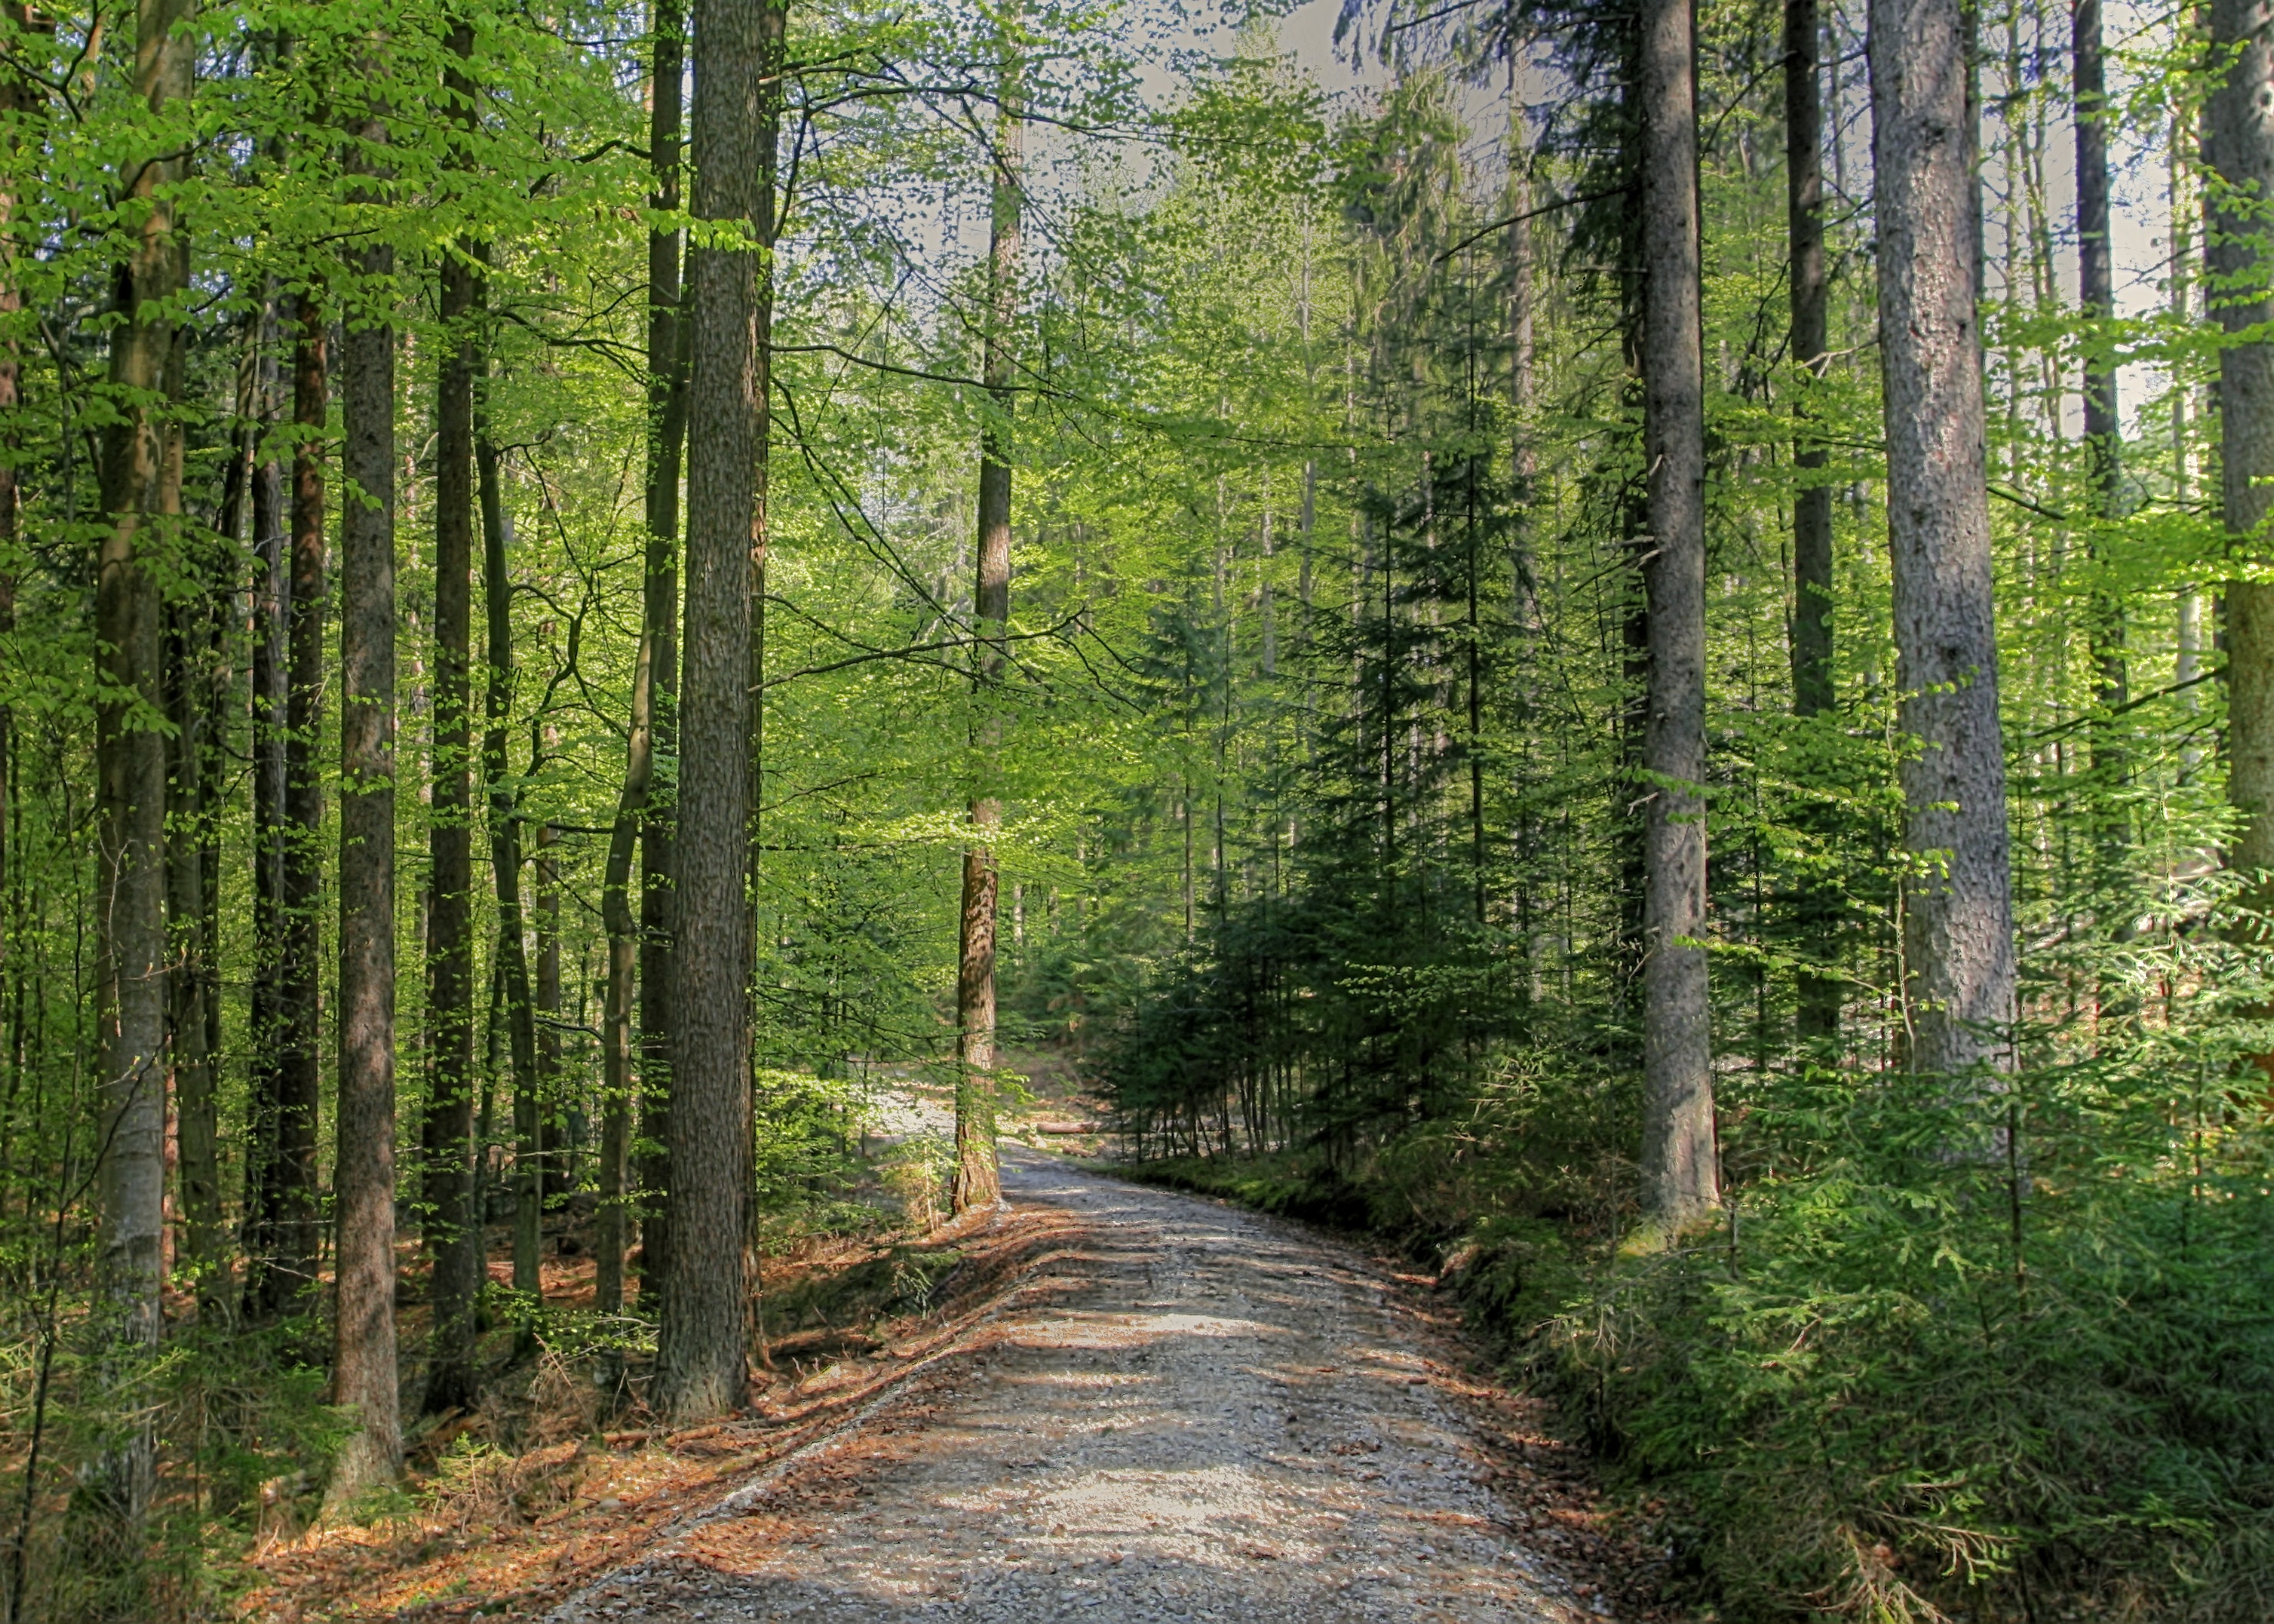
landscape, tree, nature, forest, wilderness, plant, trail, sunlight, leaf, spring, green, autumn, leaves, rainforest, deciduous, grove, woodland, habitat, ecosystem, beech, biome, old growth forest, natural environment, atmospheric phenomenon, woody plant, temperate broadleaf and mixed forest, temperate coniferous forest, maiwald